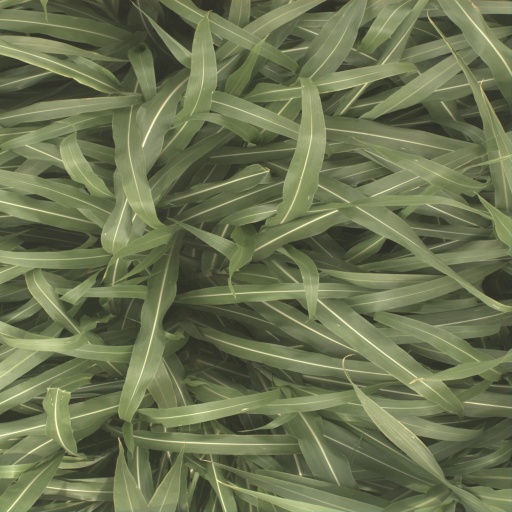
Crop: sorghum